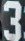
Number: 3